Describe the emotion expressed in this image:  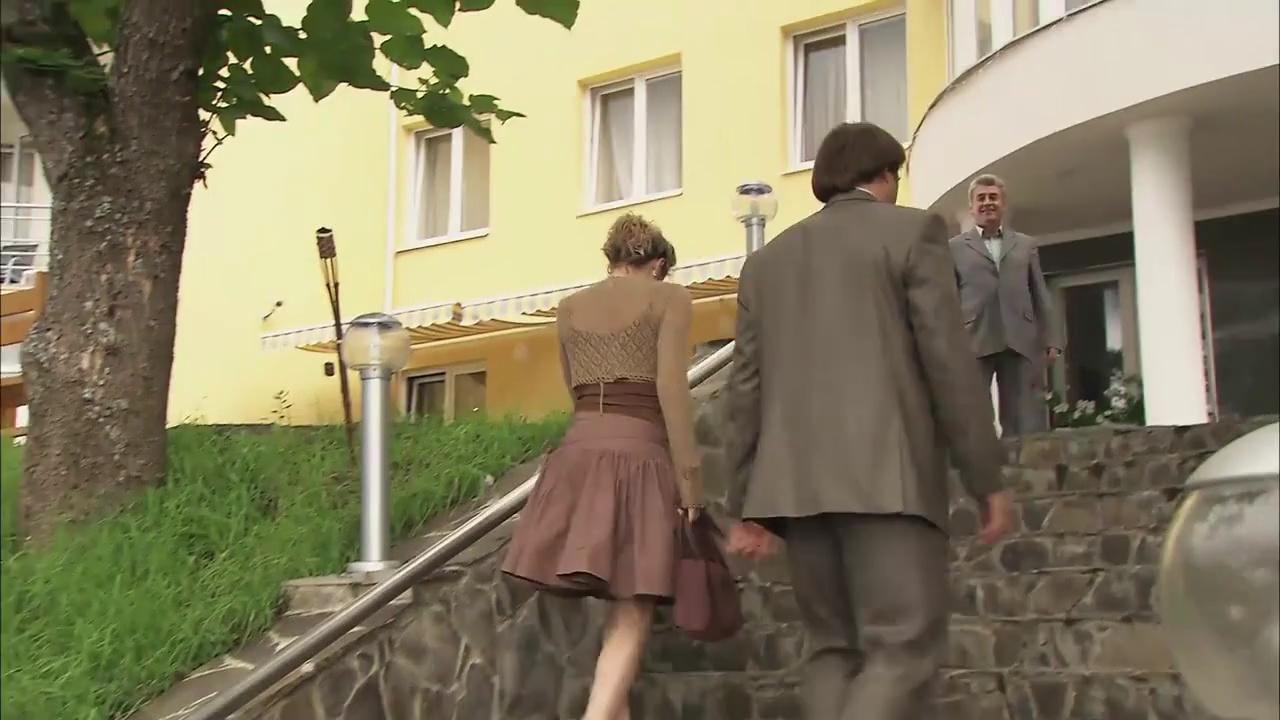
This person displays Fear, valence and arousal with moderate intensity.